National Geographic (Canadian TV channel)

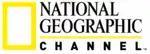
Original logo used from 2001 to 2004

In November 2000, Alliance Atlantis (on behalf of a corporation to be incorporated) was granted approval by the Canadian Radio-television and Telecommunications Commission (CRTC) to launch a national English-language Category 2 specialty television service called National Geographic Channel. It was described as a service that will "feature documentary programming in the areas of geography, world cultures, anthropology, remote exploration, natural conservation and geo-politics. Its programs will draw on pre-eminent resources, talent and expertise and use rare and spectacular images, riveting storytelling and innovative technology to bring the pages of the National Geographic Magazine to life."